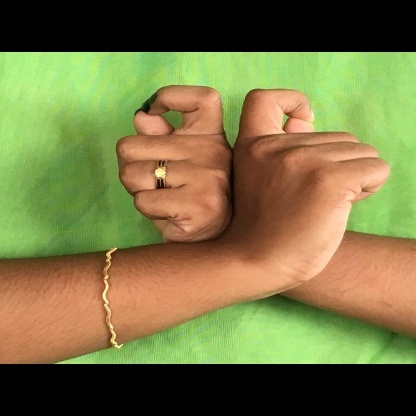
Mudra: Berunda